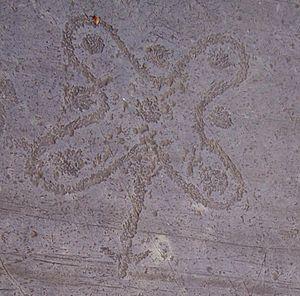
L'art rupestre du Valcamonica constitue l'un des plus grands ensembles de pétroglyphes préhistoriques dans le monde et est situé dans la province de Brescia, dans le Nord de l'Italie. Il s'agit de la première inscription au patrimoine mondial de l'Unesco pour l'Italie. L'Unesco a recensé plus de 140 000 œuvres mais de nouvelles découvertes ont progressivement porté le nombre total d'incisions cataloguées à 200 000 voire 300 000. Les pétroglyphes sont présents dans toute la vallée mais sont concentrés dans les domaines de Darfo Boario Terme, Capo di Ponte, Nadro, Cimbergo, Paspardo et Bedolina.
La rose camunienne est le nom donné à un symbole particulier représenté parmi les sculptures rocheuses du Val Camonica. Il se compose d'une ligne fermée sinueuse qui serpente autour de neuf cupules. Le symbole est gravé sous forme symétrique, asymétrique ou gammée.